Cerys Matthews

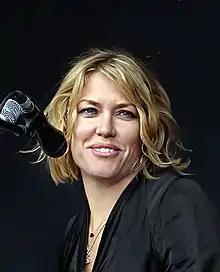
Matthews at Glastonbury in 2008

Cerys Elizabeth Matthews (born 11 April 1969) is a Welsh singer, songwriter, author, and broadcaster. She was a founding member of Welsh rock band Catatonia and a leading figure in the "Cool Cymru" movement of the late 1990s.